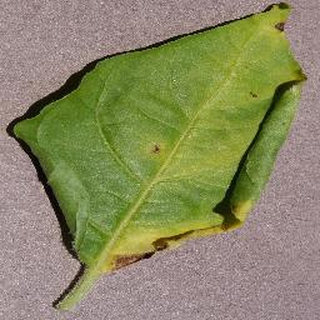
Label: bell_pepper_bacterial_spot